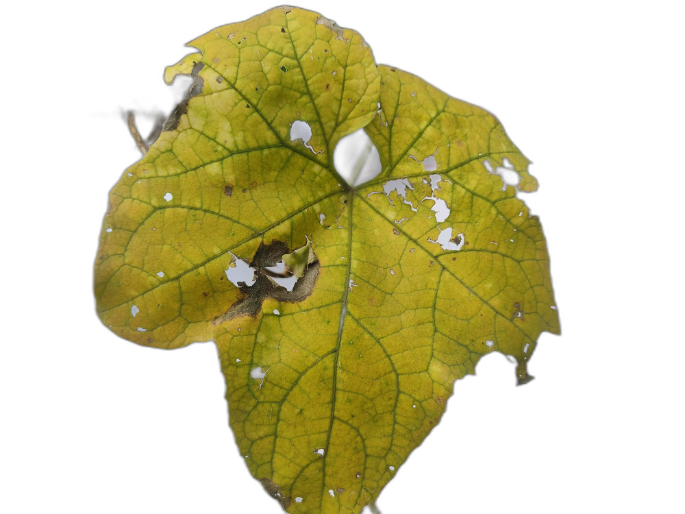
Crop: Zucchini
Label: Angular_Leaf_Spot